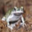
Label: frog